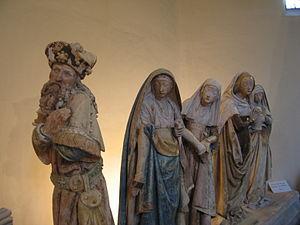
La Mise au tombeau de Combefa est un ensemble de statues en calcaire polychrome du XVᵉ siècle, représentant trois scènes de la Passion du Christ. Elles ont été réalisées pour la chapelle du château de Combefa, et se trouve aujourd'hui dans la chapelle de l'hôpital Saint-Jacques de Monestiés dans le dêpartement français du Tarn.
Monestiés est une commune française située dans le département du Tarn, en région Occitanie.